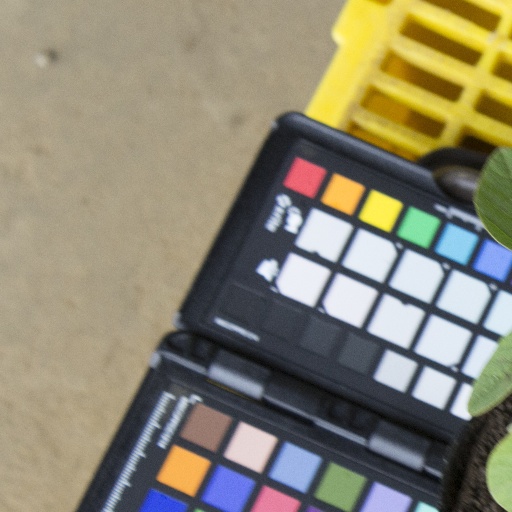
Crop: soybean